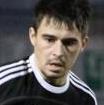
Age: 24